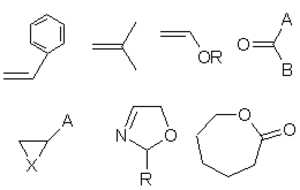
La polymérisation cationique est un type de polymérisation ionique dans lequel le centre actif est de nature cationique. Elle est constituée de l'amorçage, la propagation, éventuellement de transfert et de terminaison. Les monomères concernés sont ceux qui possèdent des groupes électro-donneurs.